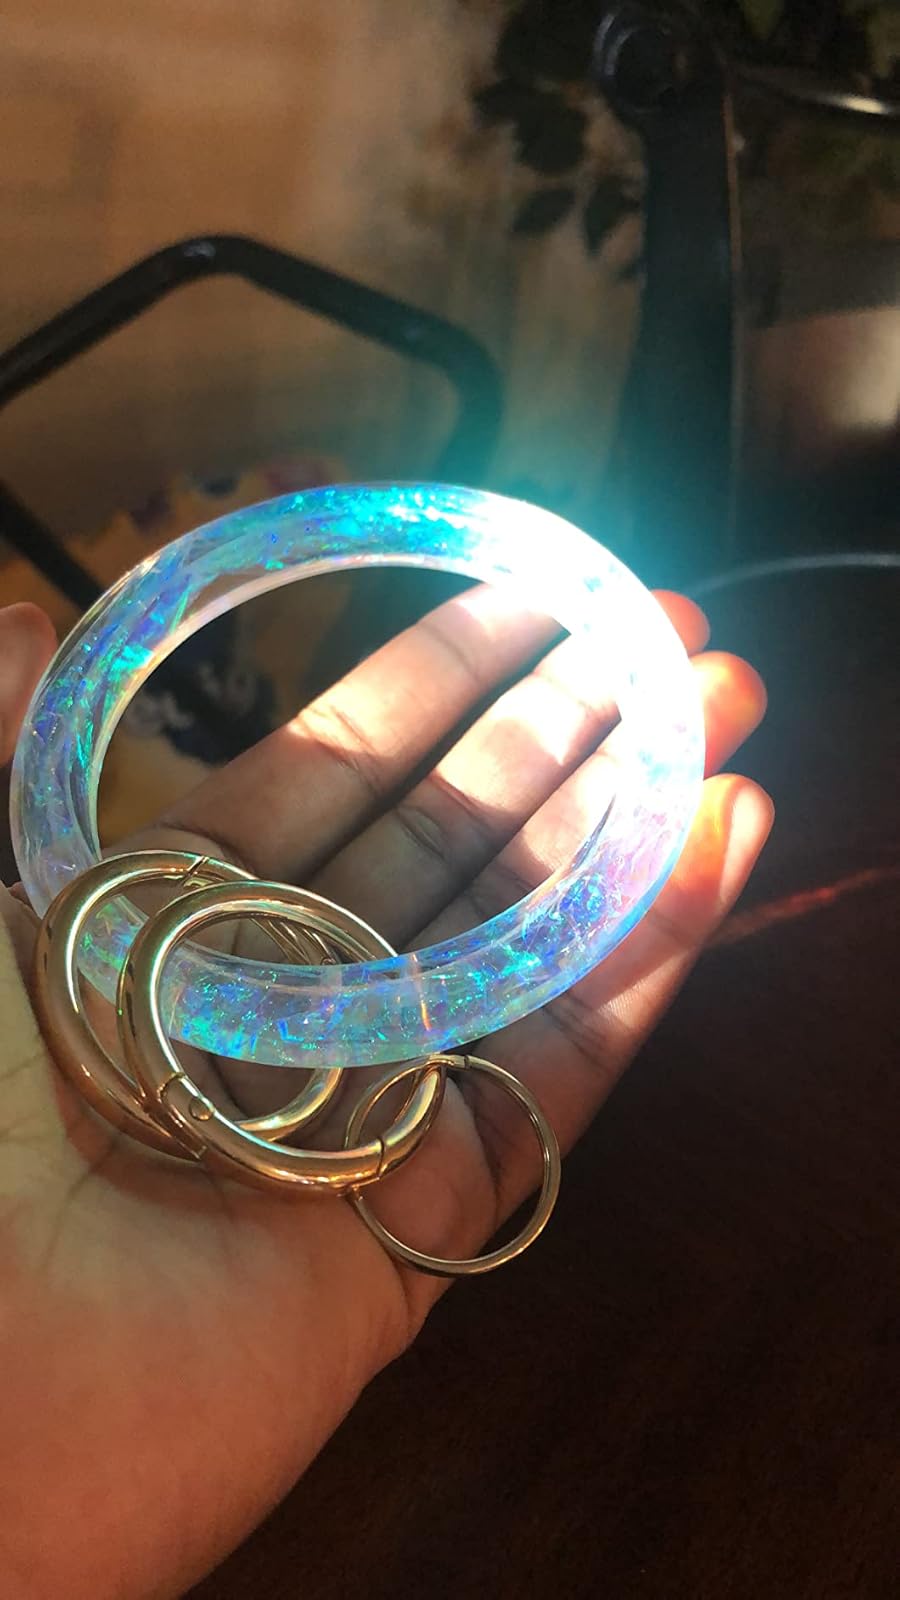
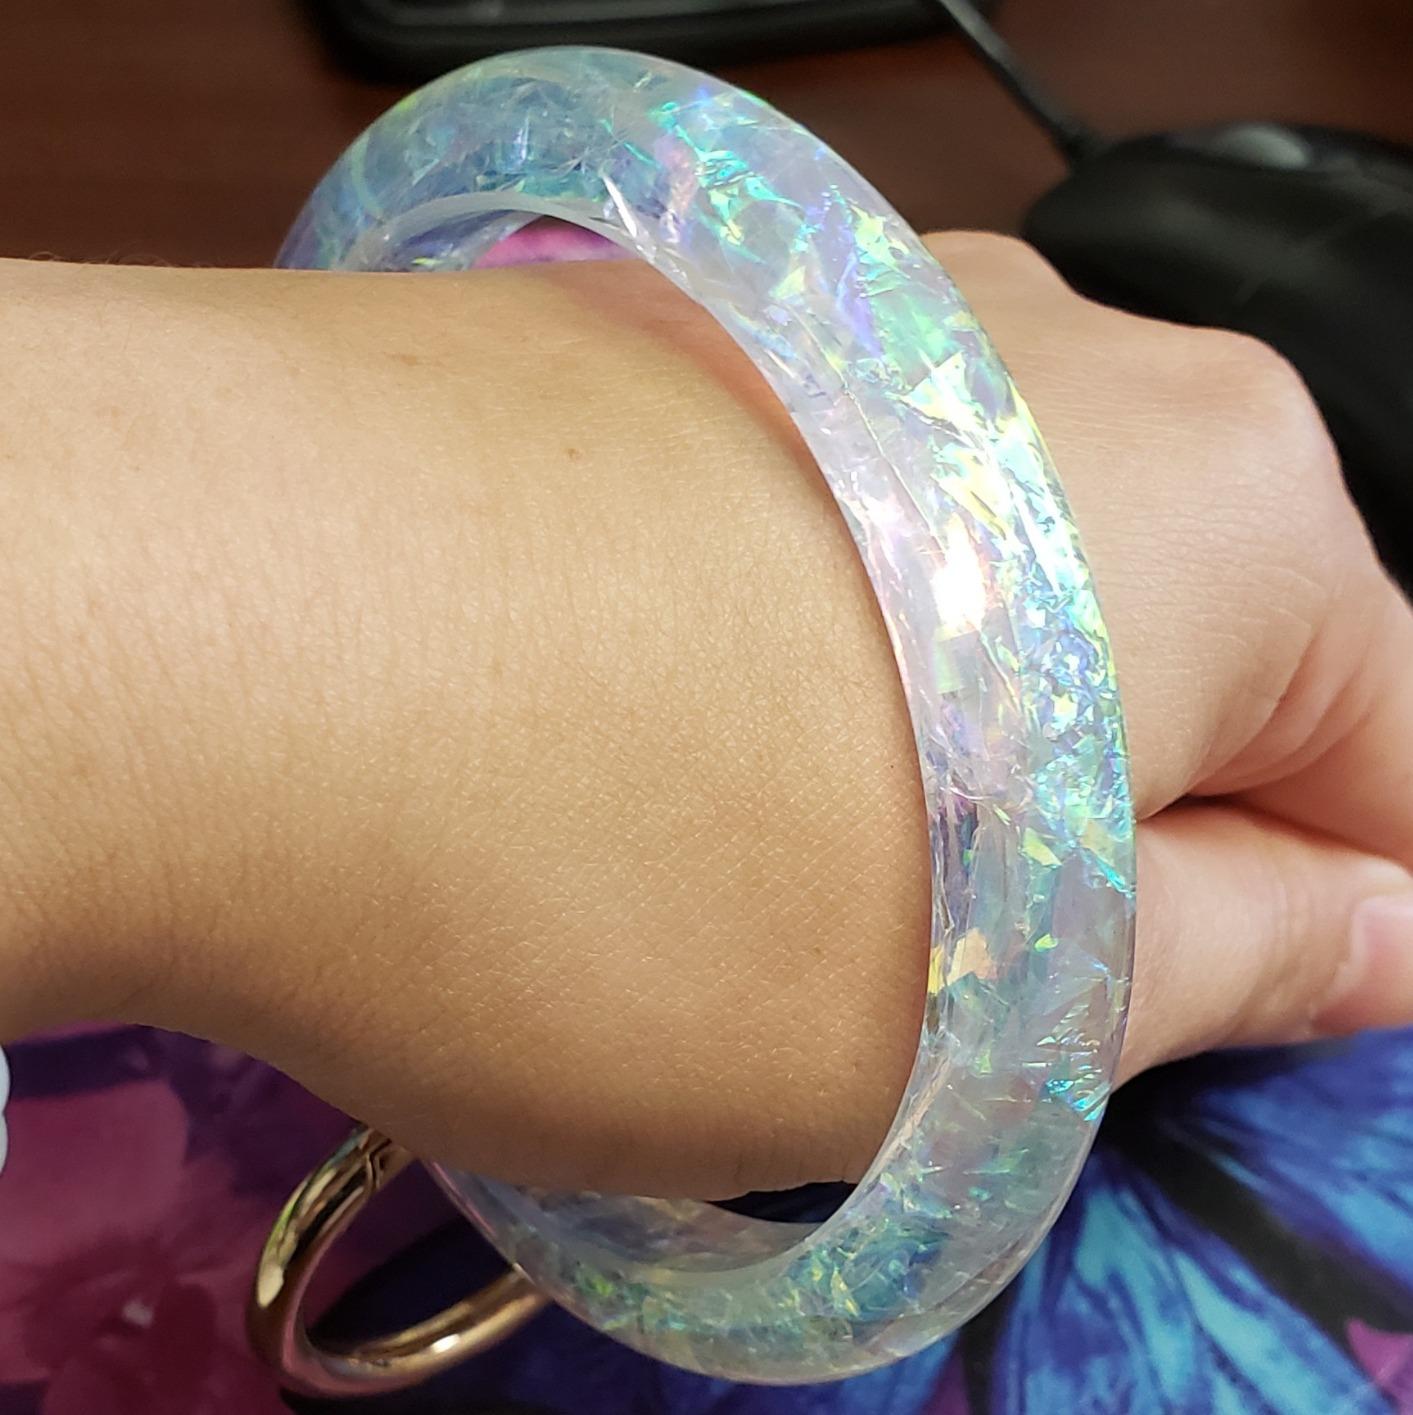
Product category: accessories_keychain
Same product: yes